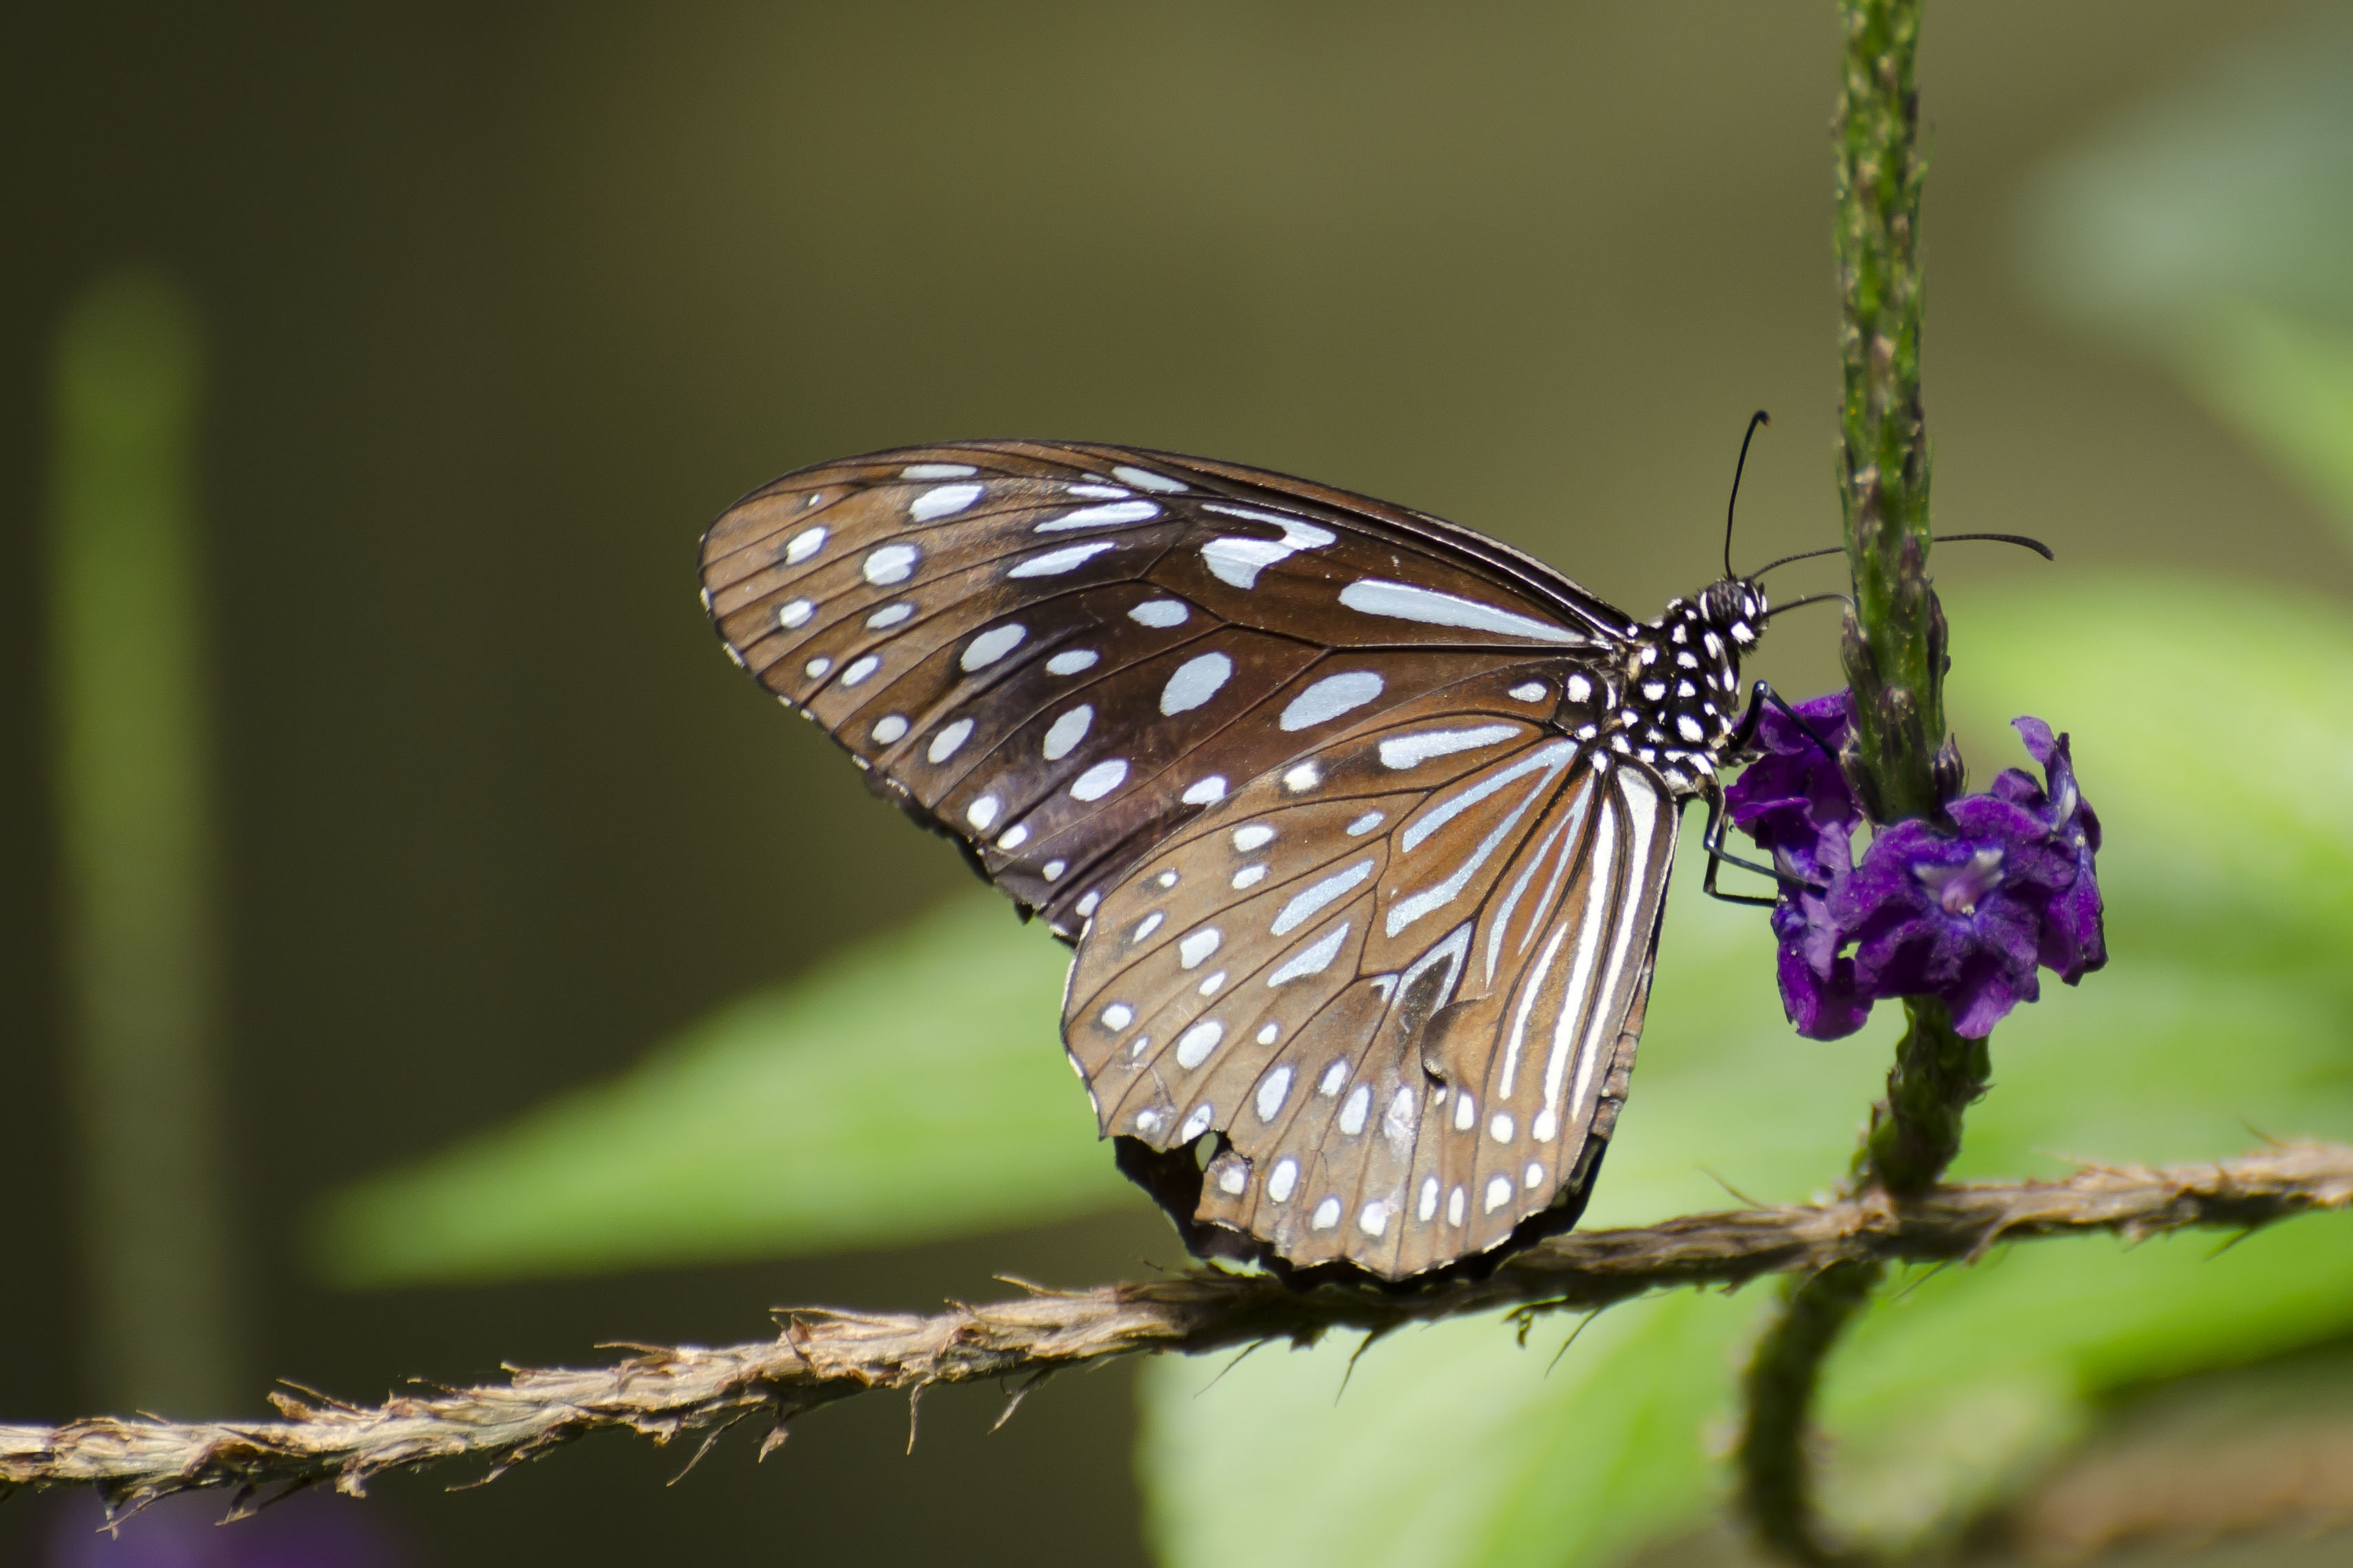
nature, wing, photography, flower, wildlife, insect, botany, butterfly, flora, fauna, invertebrate, close up, monarch butterfly, nectar, pieridae, macro photography, arthropod, pollinator, moths and butterflies, lycaenid, brush footed butterfly, colias